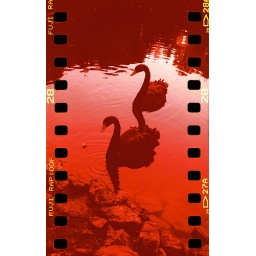
black swans in red 3